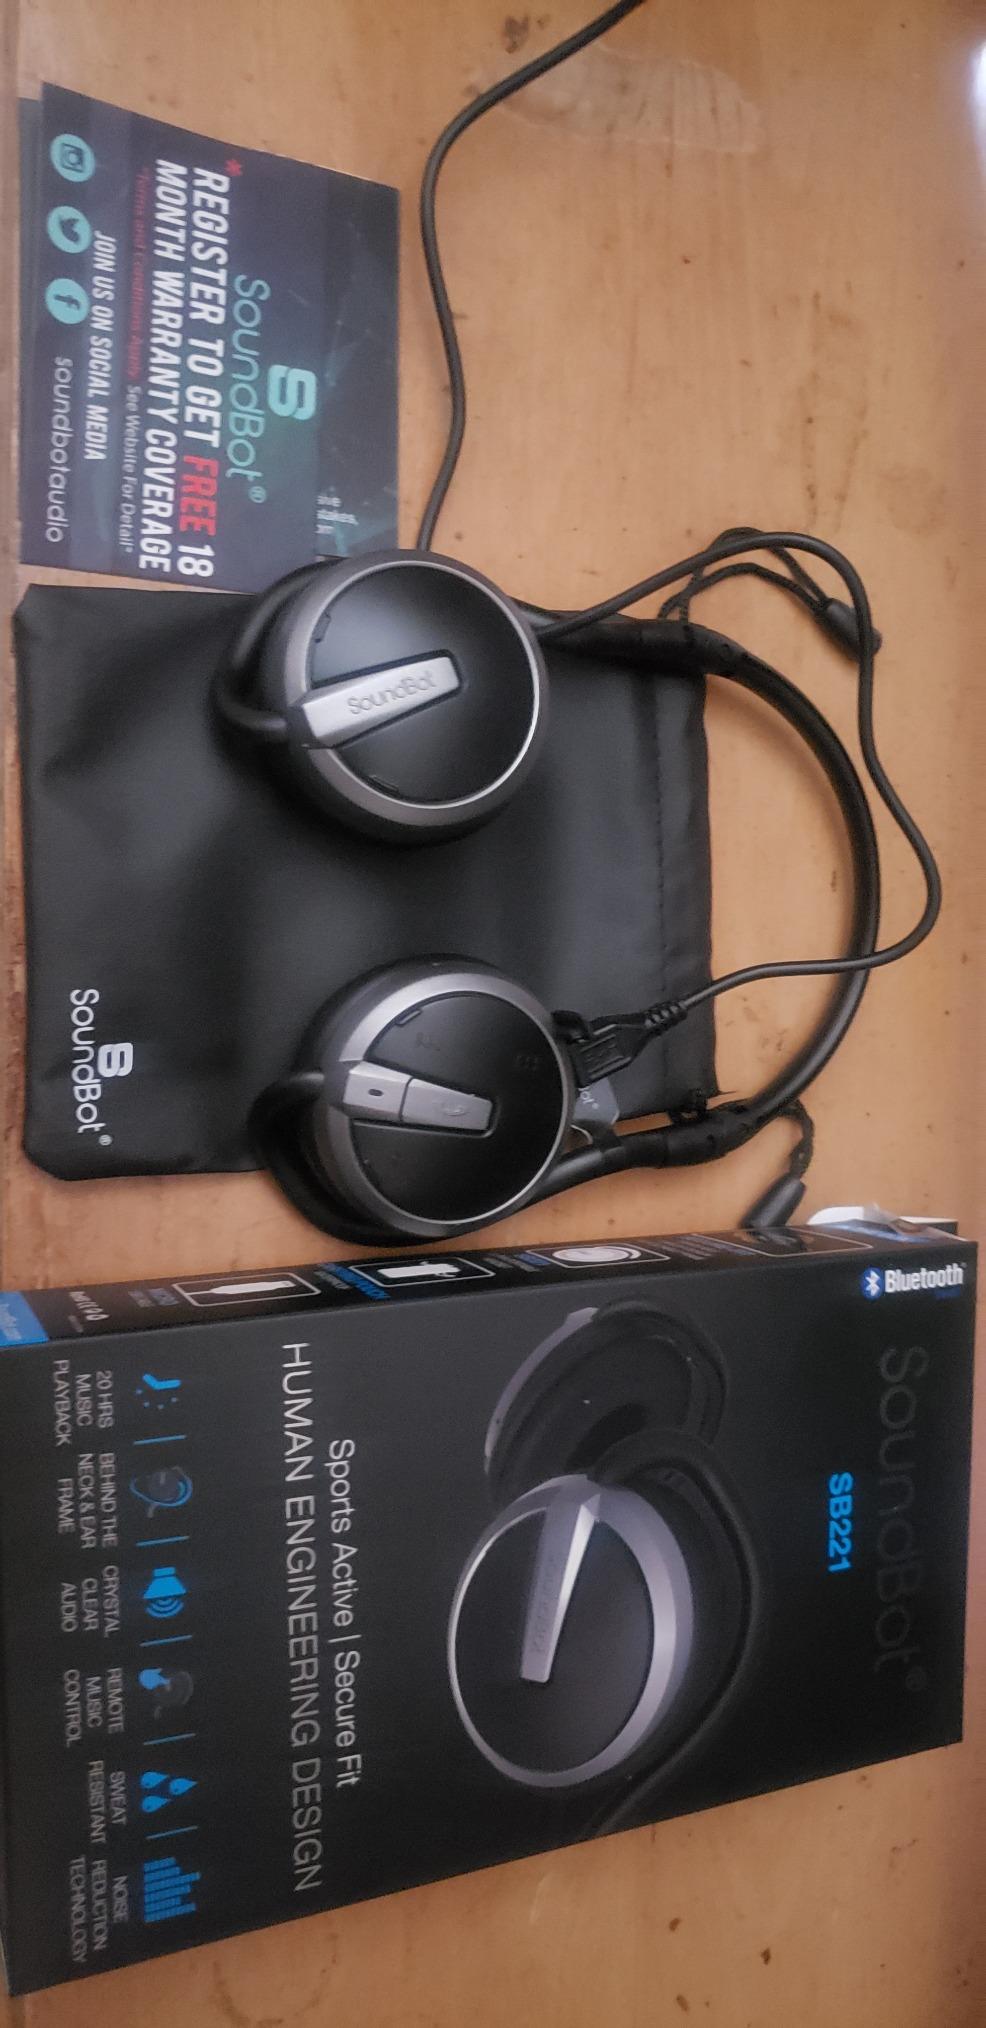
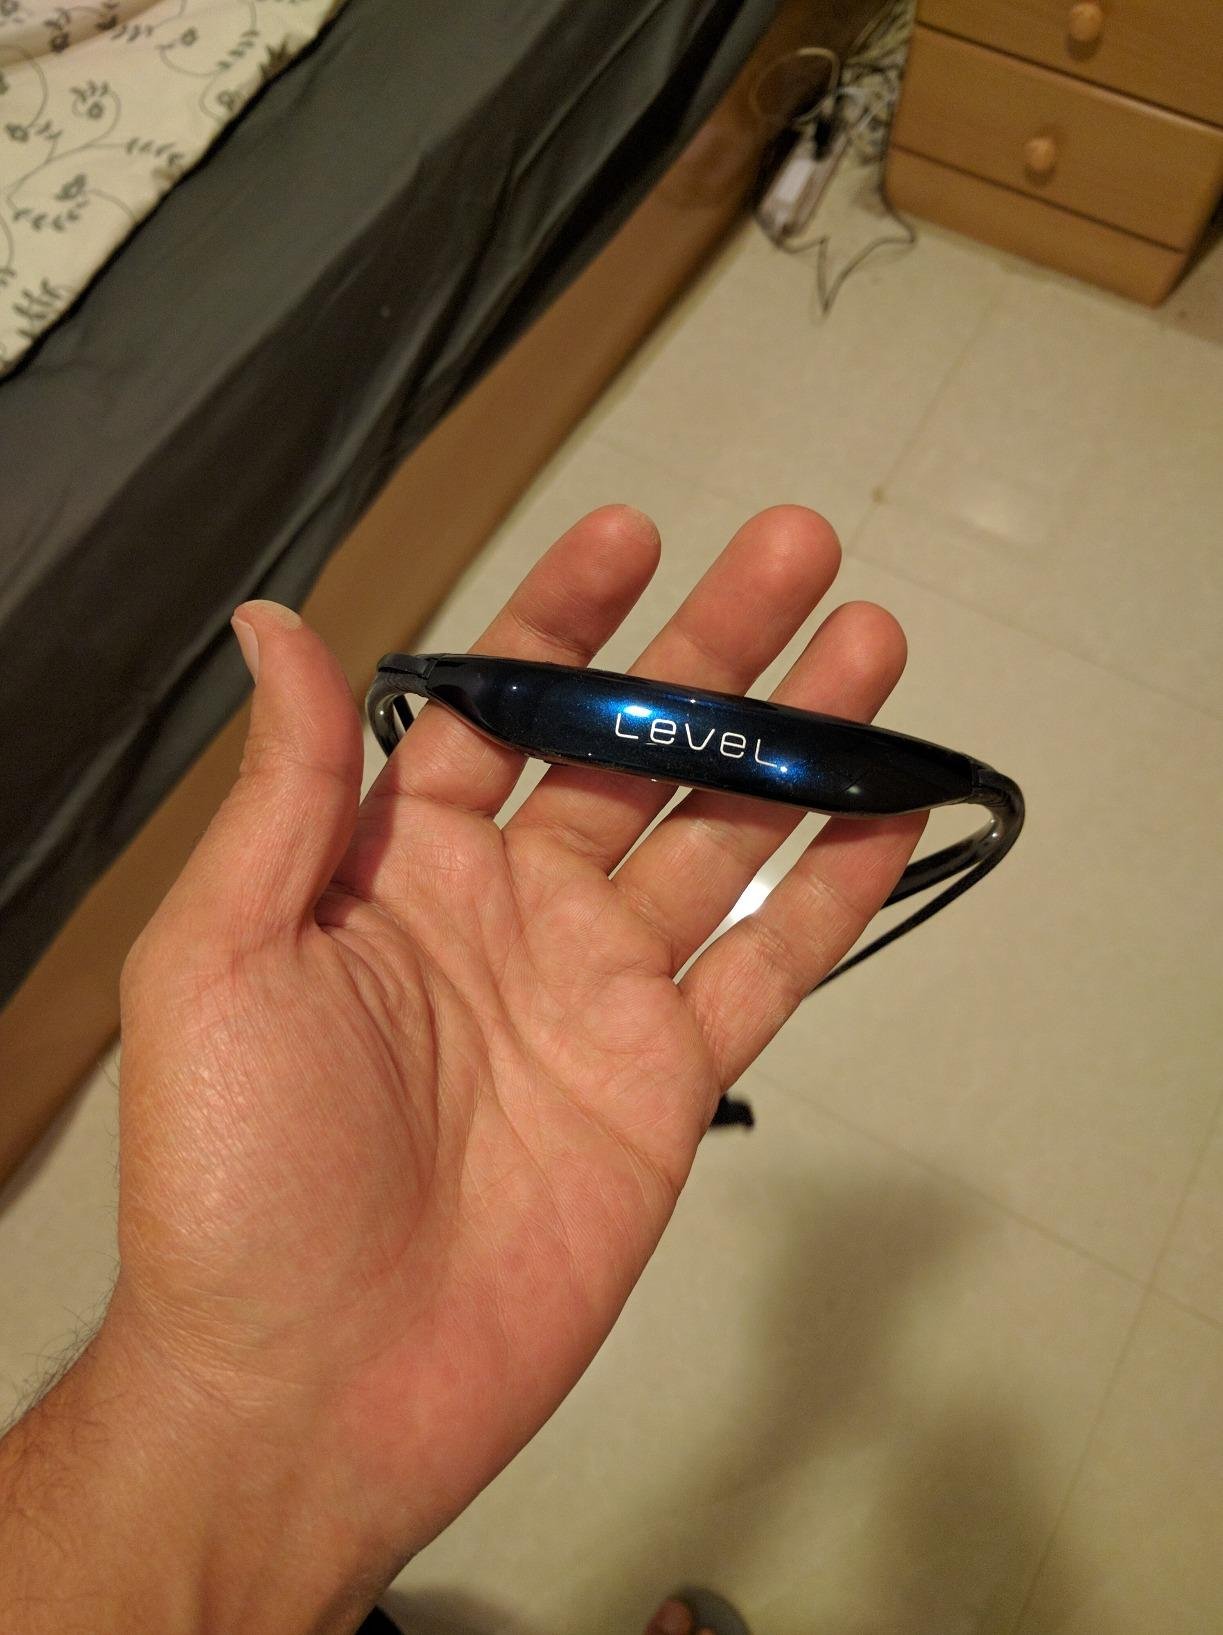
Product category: headphones
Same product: no